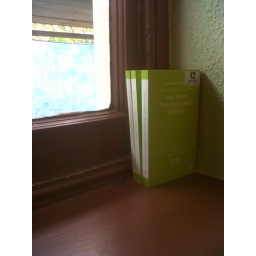
A clasically good book - and all in green